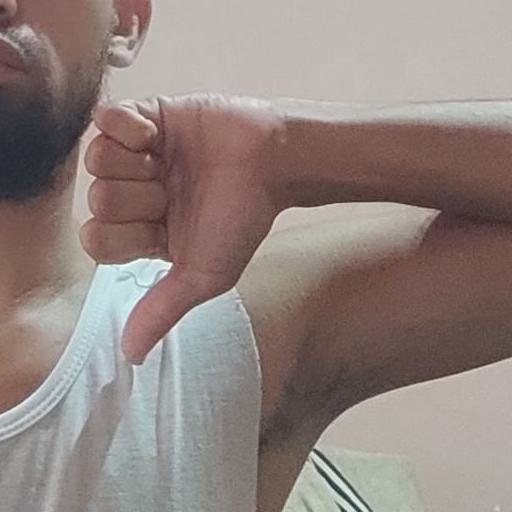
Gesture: dislike